Chris Ross (basketball)

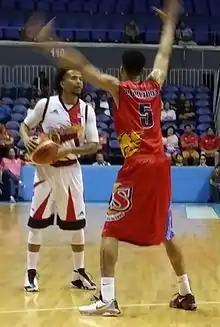
Ross with San Miguel. 2016.

On October 30, 2013, Chris Ross was traded to the San Miguel Beermen in exchange for Denok Miranda.